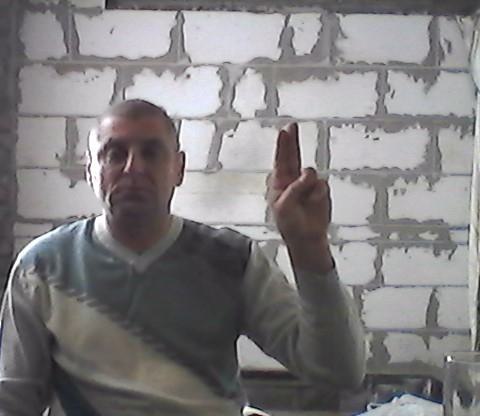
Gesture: two_up